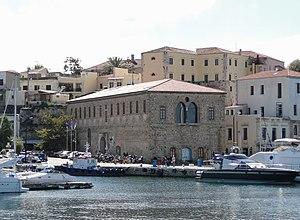
Le Centre de l'architecture méditerranéenne à Chania en Crète, Grèce